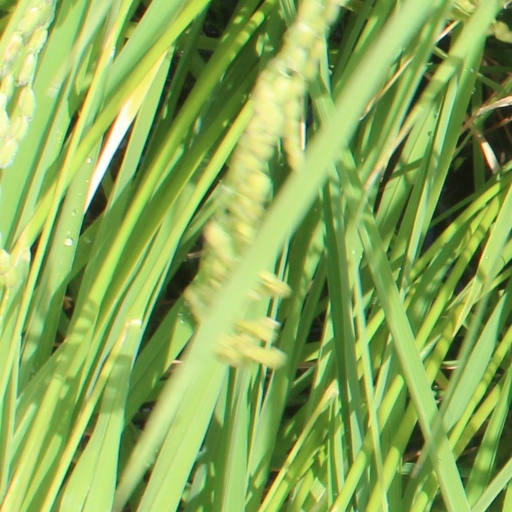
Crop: rice